Ōkuninushi

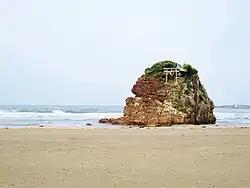
Inasa Beach, Shimane Prefecture

The heavenly deities then dispatch the warrior god Takemikazuchi-no-Kami (建御雷神), who descends on the shores of Inasa (伊那佐之小浜 "Inasa no ohama") in Izumo. Ōkuninushi tells Takemikazuchi to confer with his son Kotoshironushi-no-Kami (事代主神), his son with Kamuyatatehime, who had gone hunting and fishing in the Cape of Miho. After being questioned, Kotoshironushi accepts the demands of the heavenly "kami" and disappears. When Takemikazuchi asks if Ōkuninushi has any other sons who ought to be consulted, another son, Takeminakata-no-Kami (建御名方神), appears and challenges Takemikazuchi to a test of strength. Takemikazuchi defeats Takeminakata, who flees to the sea of Suwa in the land of Shinano and surrenders. After hearing that his two sons have submitted, Ōkuninushi relinquishes his control of the land. Making a final request that a magnificent palace – rooted in the earth and reaching up to heaven – be built in his honor, he withdrew himself into the "less-than-one-hundred eighty-road-bendings" (百不足八十坰手 "momotarazu yasokumade", i.e. the unseen world of the spirit) and disappeared from the physical realm.